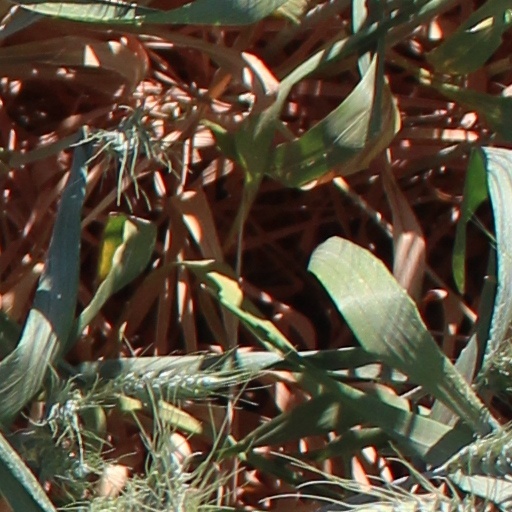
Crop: wheat